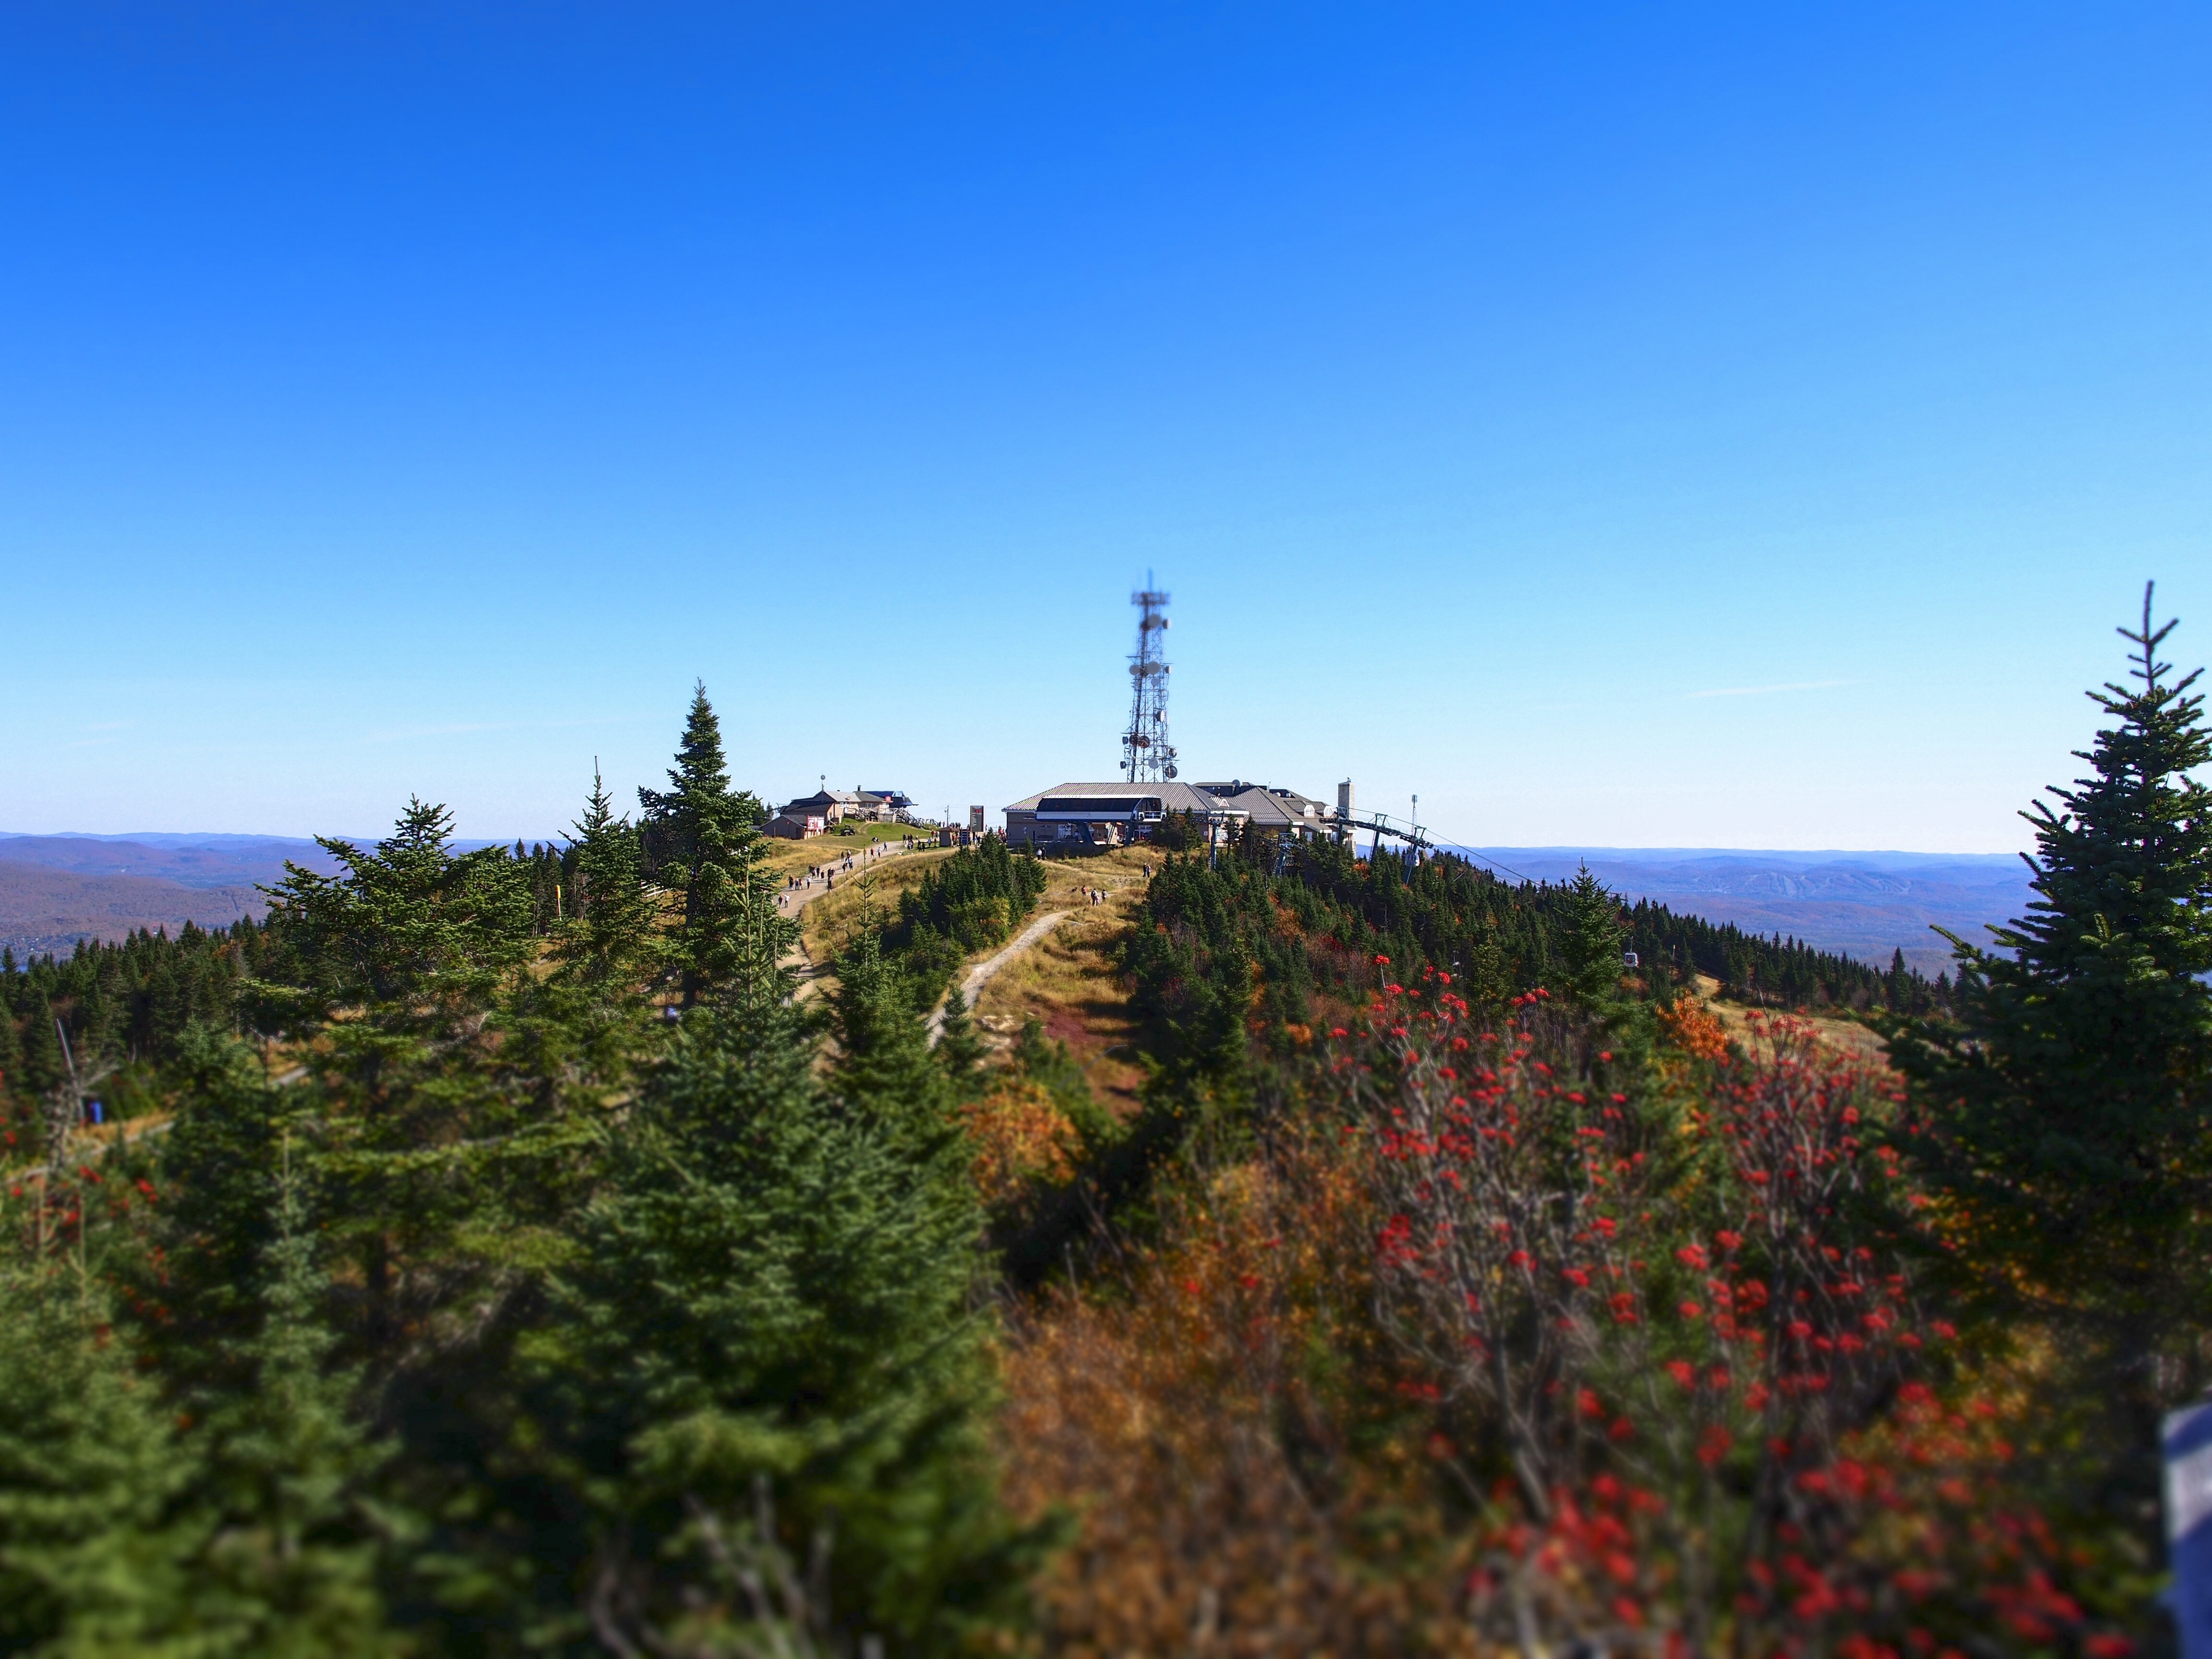
tree, mountain, trail, hill, mountain range, panorama, cliff, tower, tourism, terrain, ridge, summit, ecosystem, biome, mountainous landforms